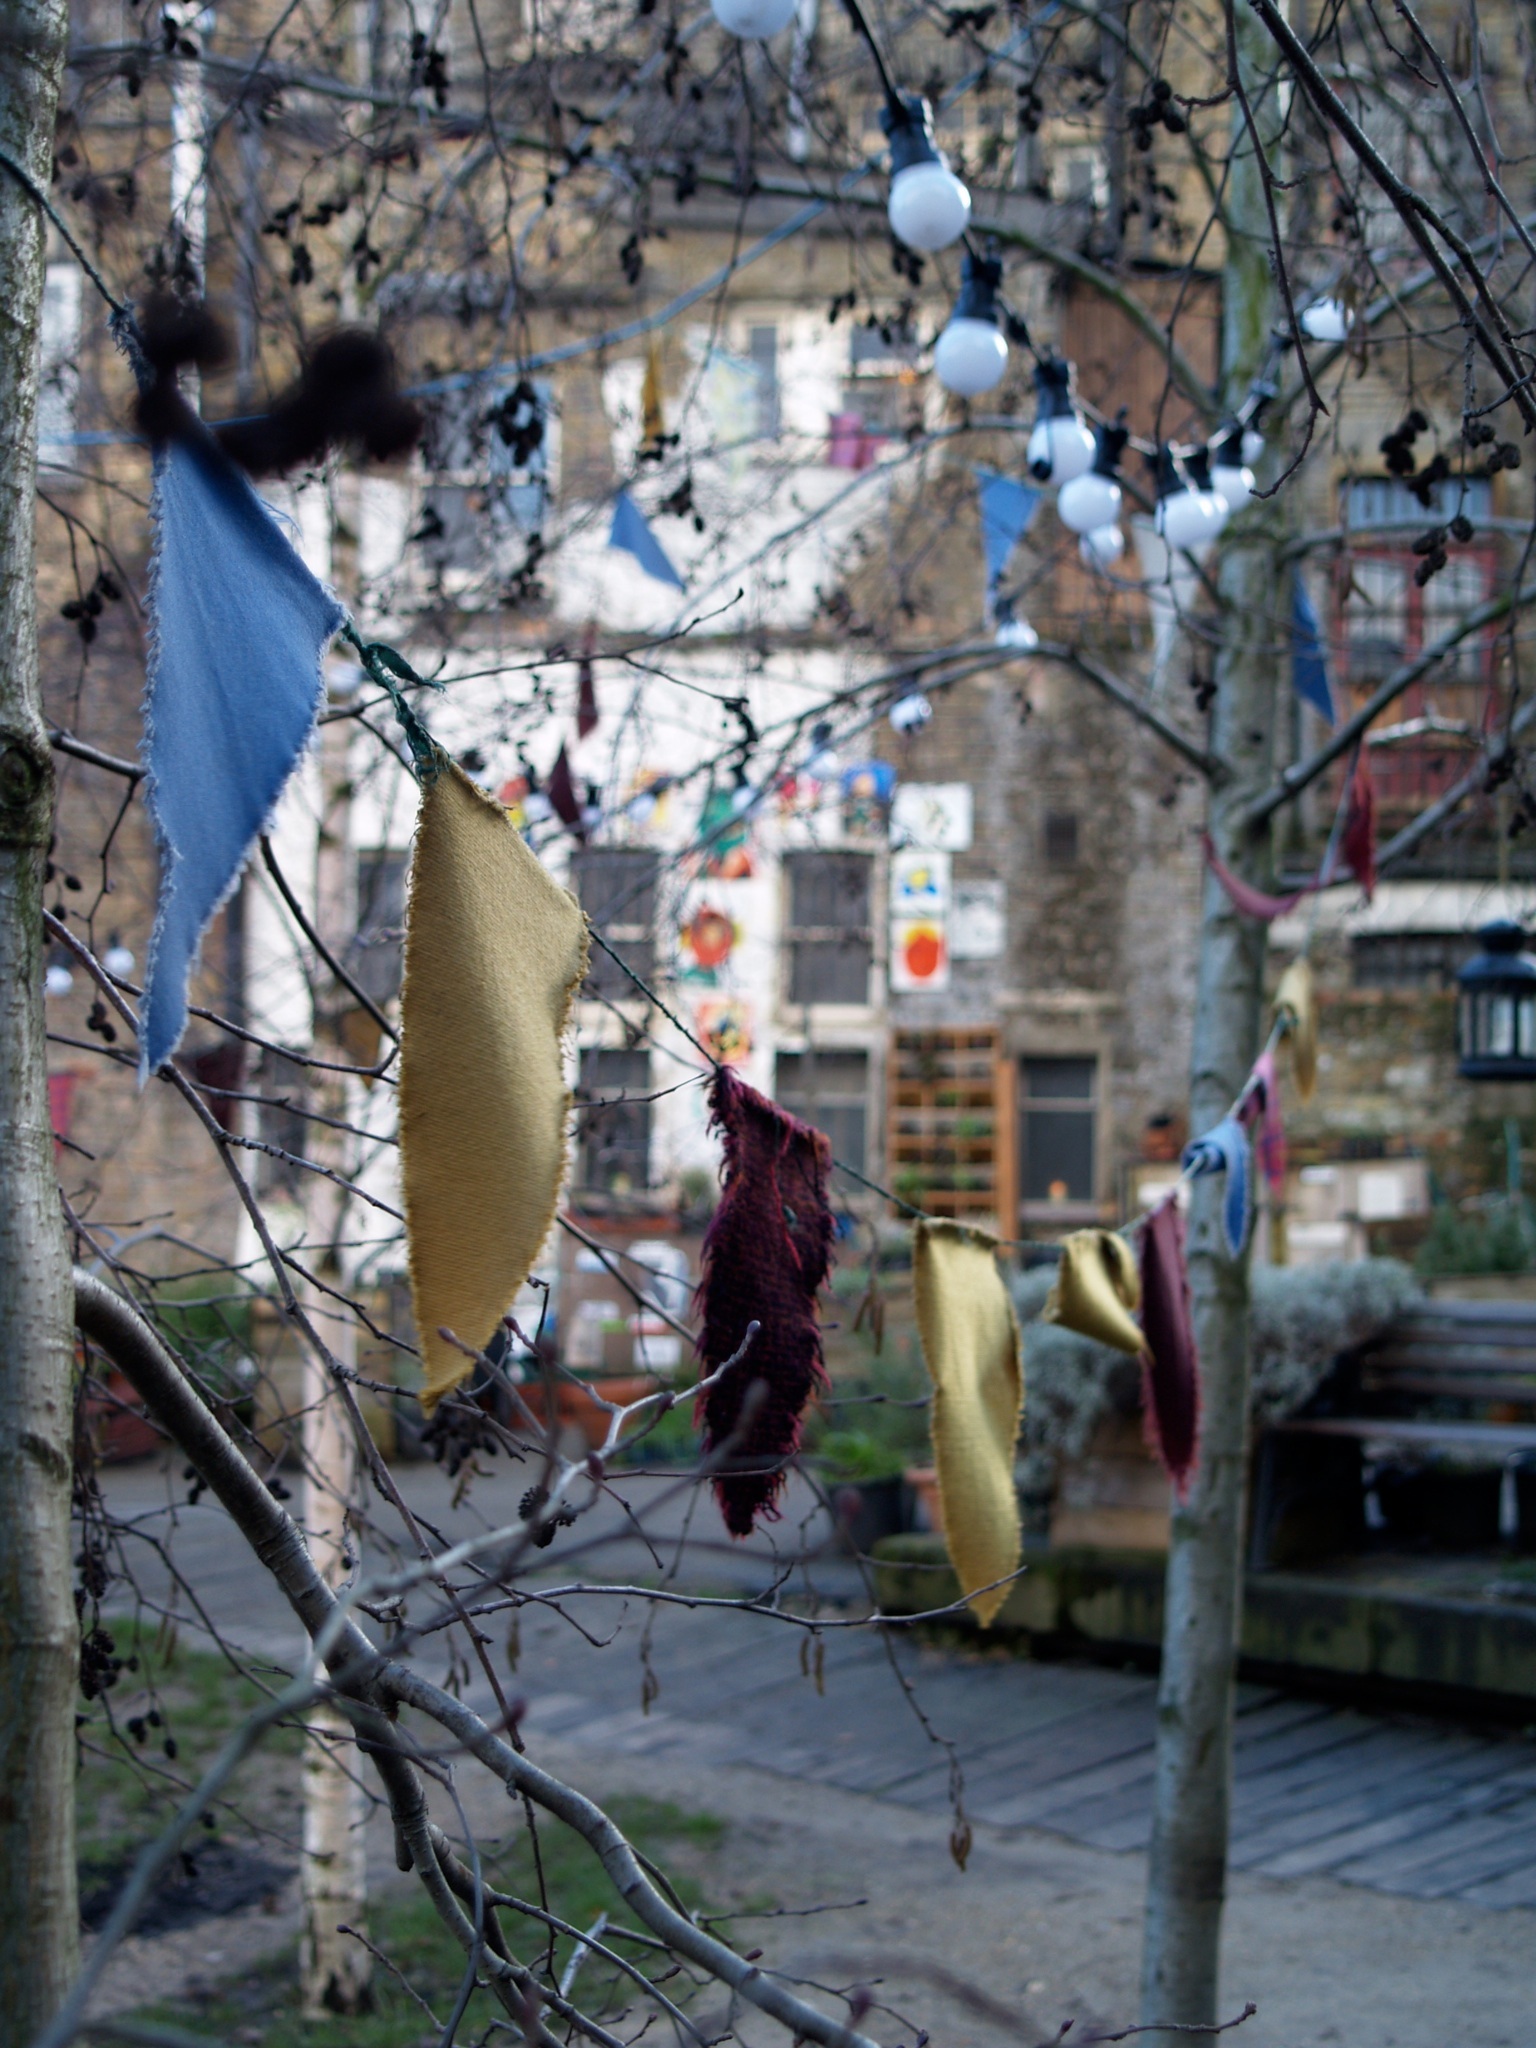
tree, winter, street, vintage, retro, flower, celebration, spring, banner, ribbon, season, bunting, design, happy, decorative, party, flags, event, birthday, traditional, urban area